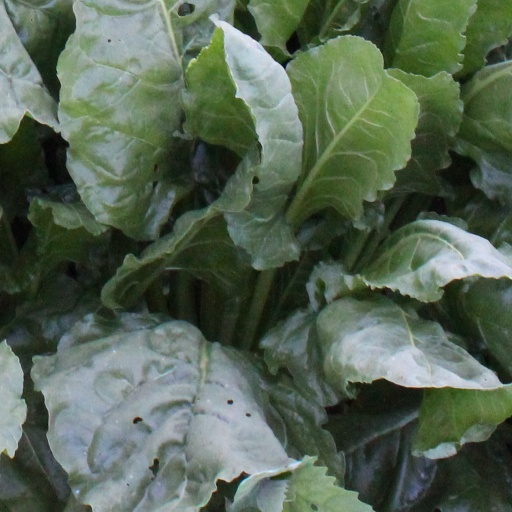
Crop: sugar beet